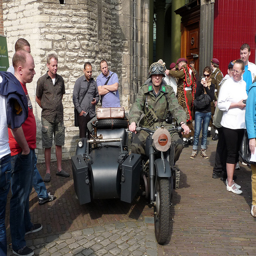
A man riding a motor vehicle during the day.
A military man riding a motorcycle with a sidecar.
A soldier rides his motorcycle with side cart through an alley way as by standers eye him closely.
Onlookers watch a man riding an antique motorcycle in a military uniform.
A man in military clothing is sitting on a vehicle with a crowd around him.